Indoor tanning

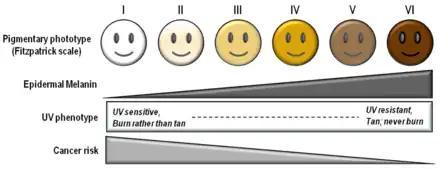
Fitzpatrick scale: Influence of pigmentation on skin cancer risk

Eye protection for indoor tanning, either in the form of goggles, or disposable eye protection must be worn to avoid eye damage. In one 2004 study, tanners said they avoided using indoor tanning eye protection at times to prevent leaving the appearance of pale skin around the eyes.